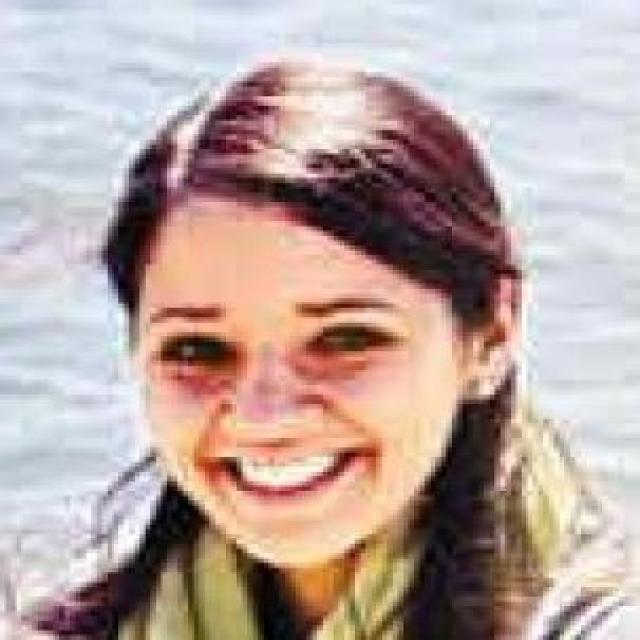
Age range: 21-44